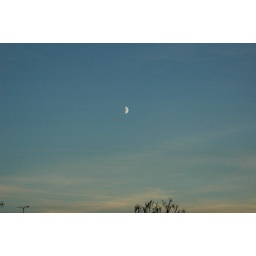
The moon again ... in a pretty blue sky